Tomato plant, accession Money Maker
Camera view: bottom (45 deg); turntable rotation: 60 degrees
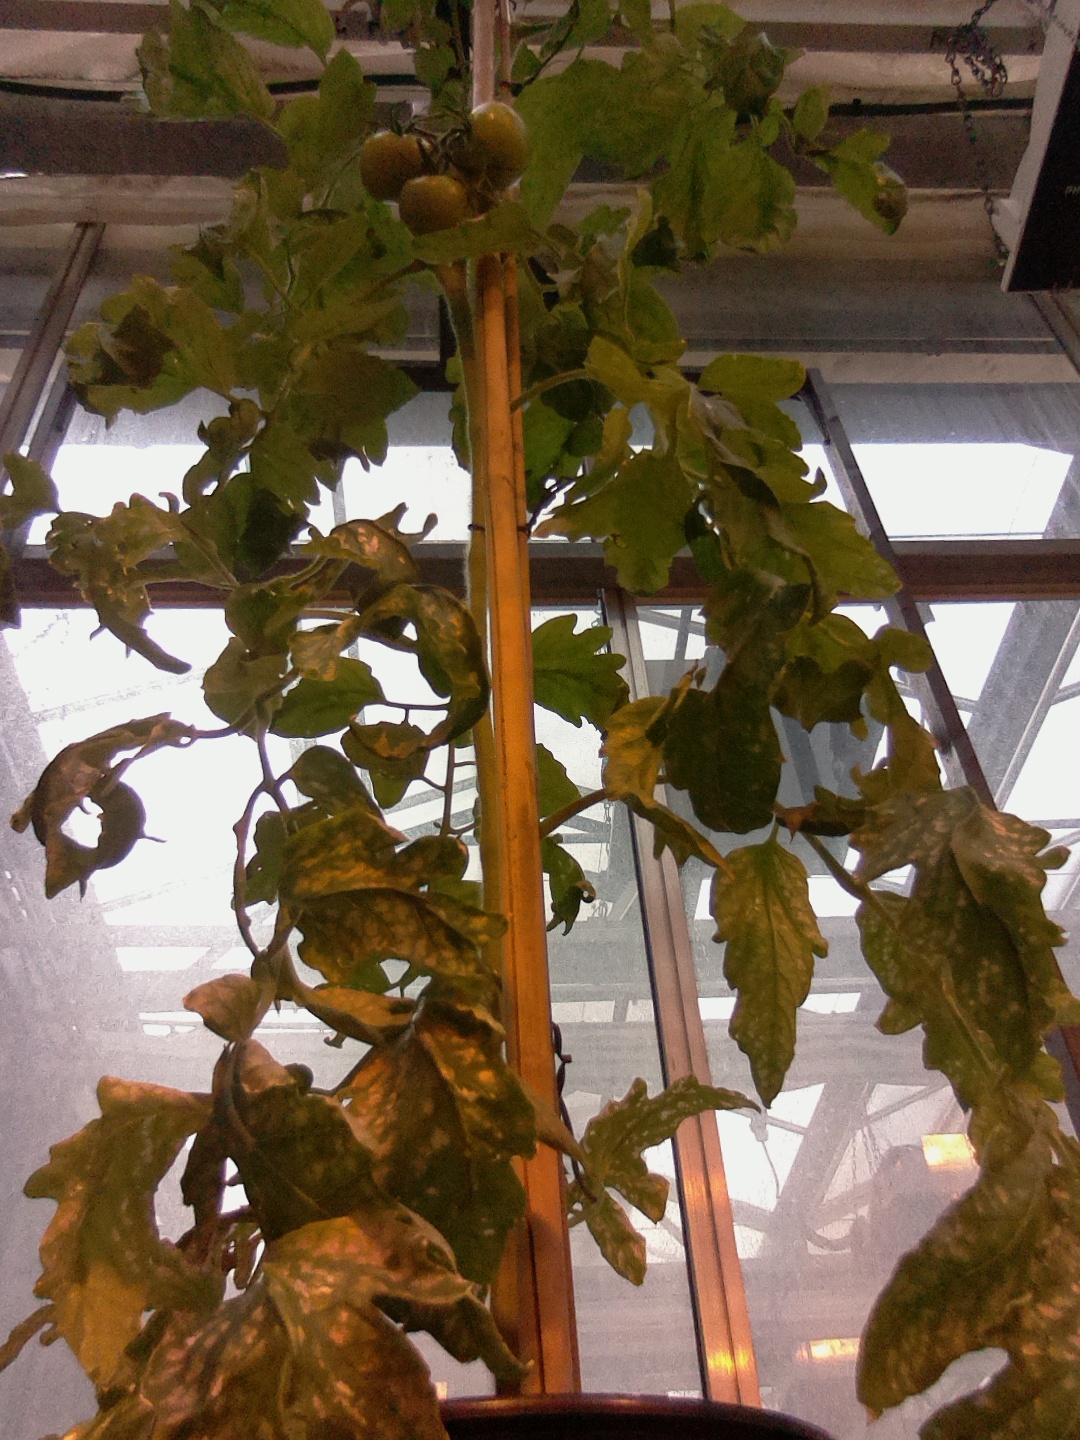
BBCH growth stage 74: 40%-50% of final fruit size